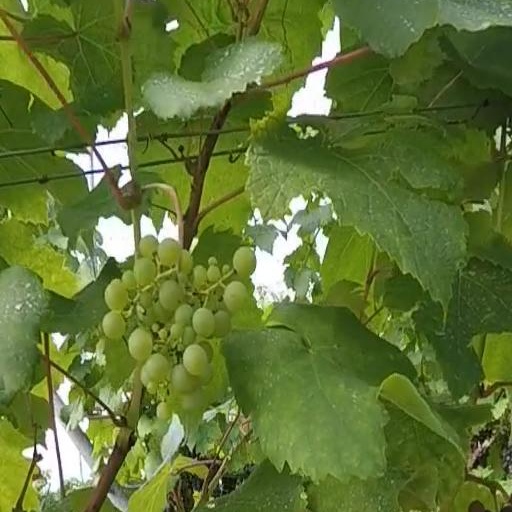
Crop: grape